Answer in natural language. Considering the relative positions, is simple wooden bench above or below bluegrey rectangular table? Choose between the following options: below or above
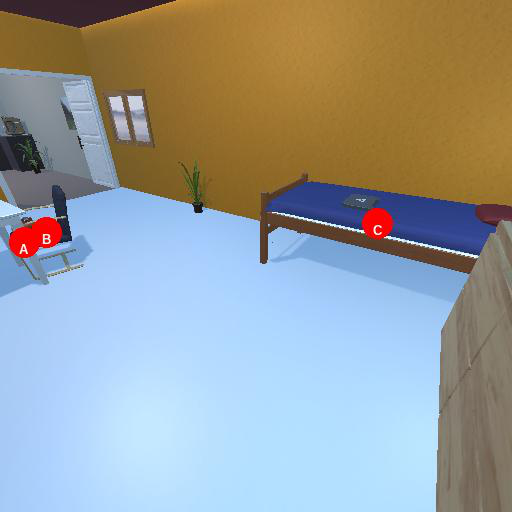
<answer>above</answer>